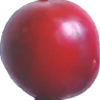
Label: cherry_wax_red